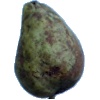
Label: Pear Stone 1